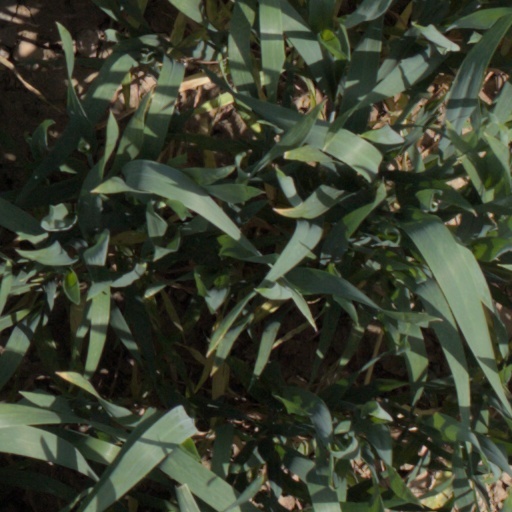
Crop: wheat